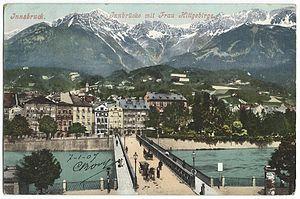
Vue de Innsbruck, au début du XXe siècle.